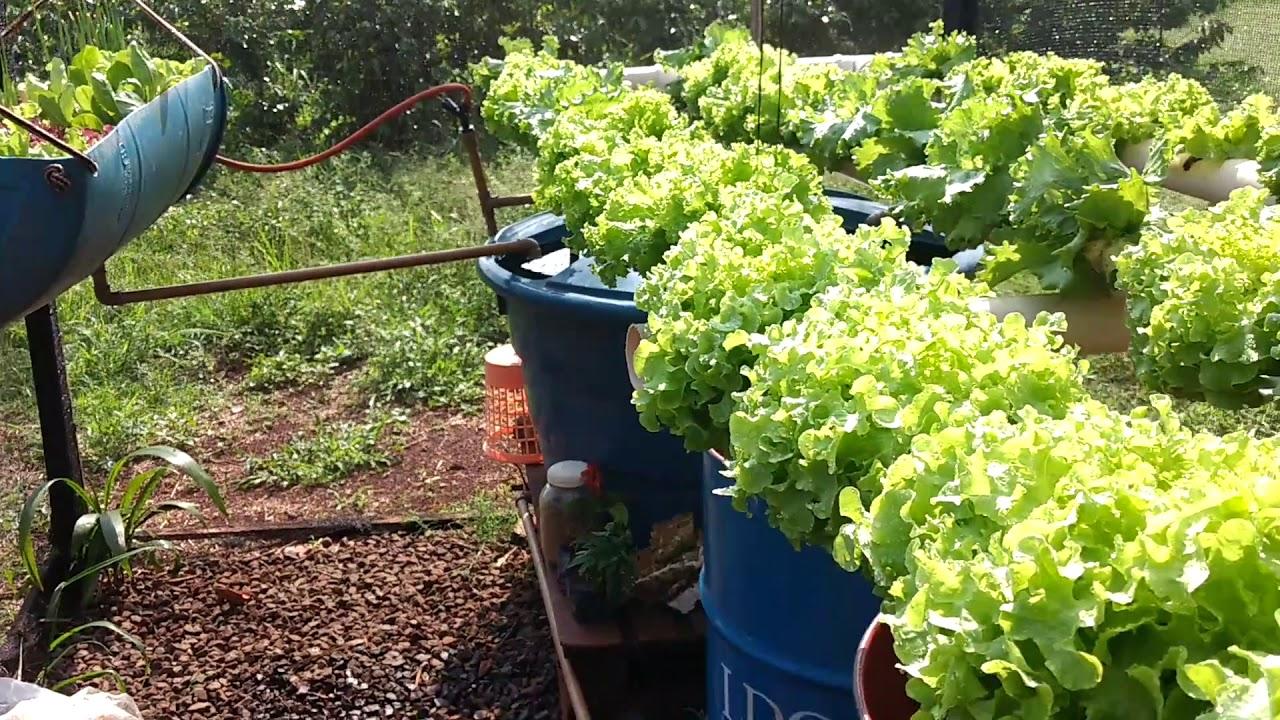
Kilimo cha kisasa cha mboga za majani kwenye maji, zilizostawi vizuri kama vile chainizi, ambazo zipo tayari kuanza kuvunwa, kwenda kuuzwa sokoni na viwandani, ili wakulima waweze kujipatia kipato.